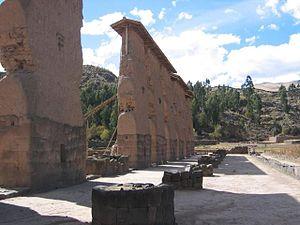
Raqchi est un site inca situé à une altitude de 3 500 m environ, dans le département de Cusco, au Pérou. Il est entouré d'une muraille en pierre de lave avec deux entrées pour le Chemin de l'Inca qui va au Machu Picchu.